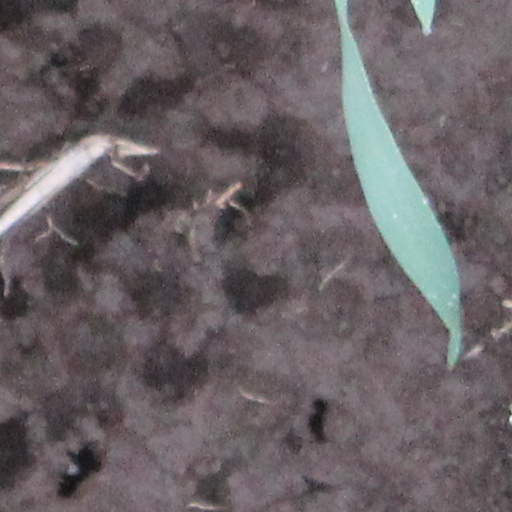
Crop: wheat